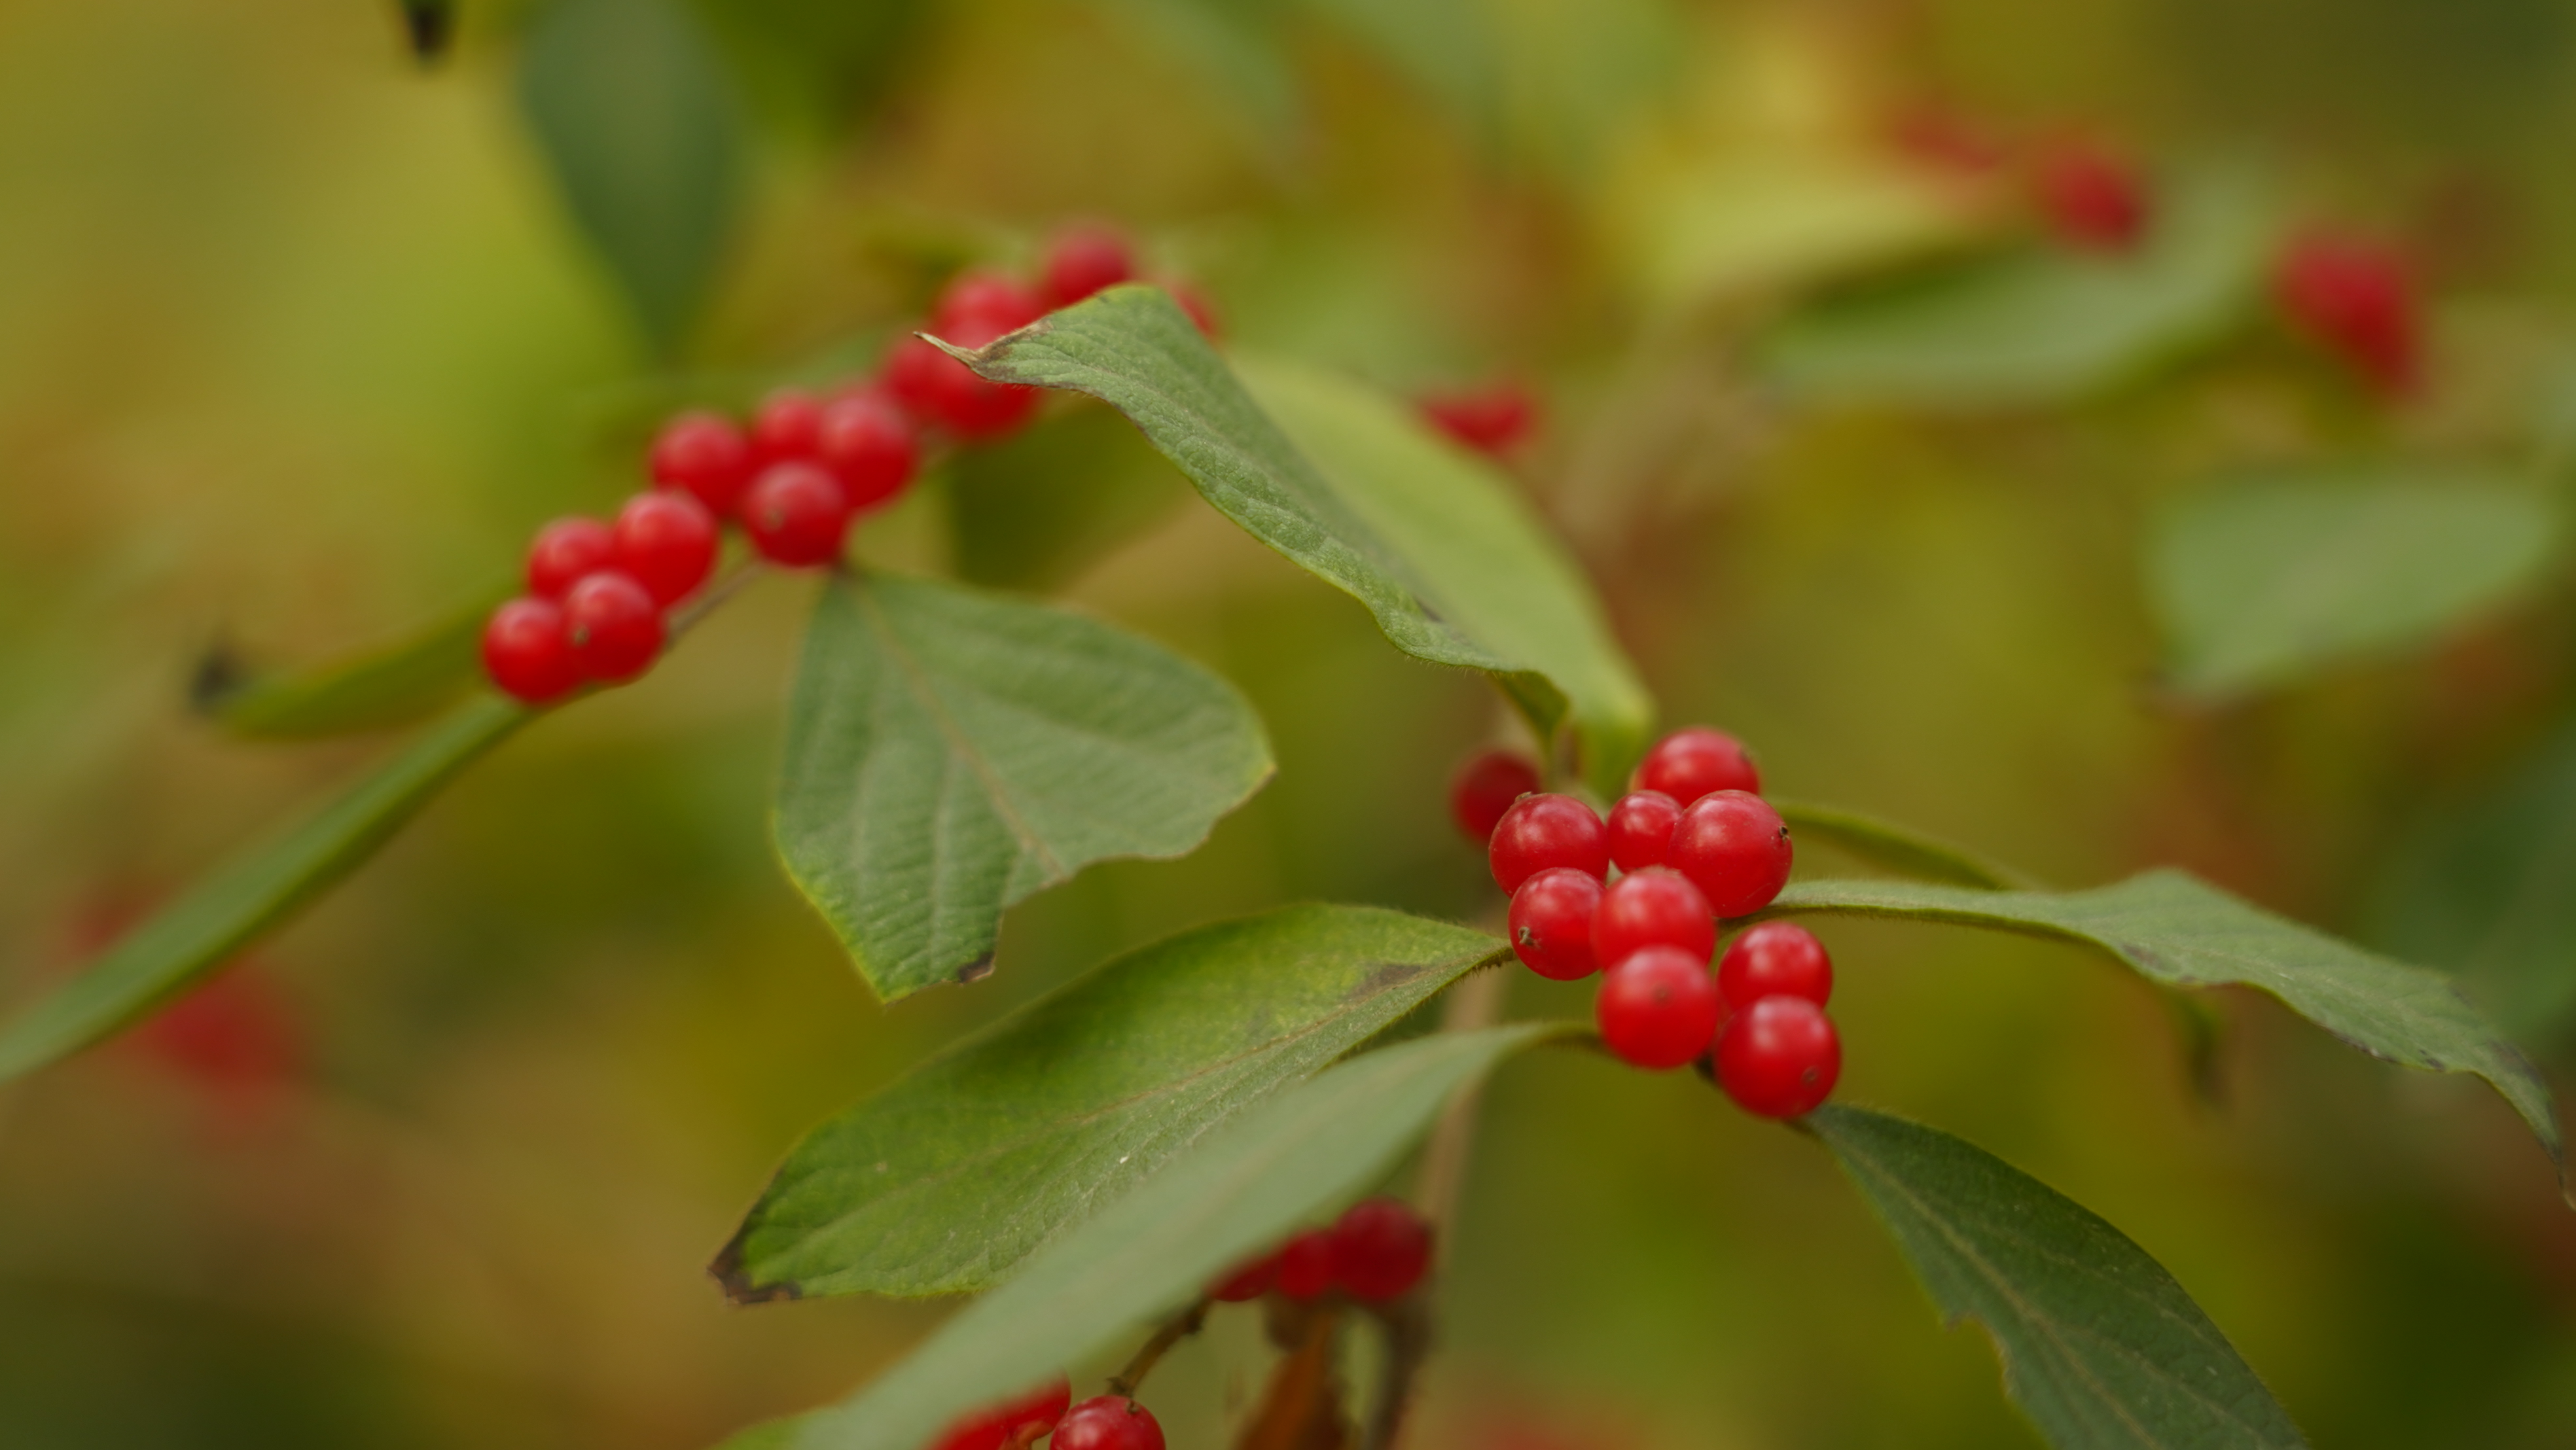
red, bean, plant, berry, seedless fruit, fruit, produce, flowering plant, natural foods, twig, Superfruit, fruit tree, acerola family, tree, Menispermaceae, viburnum, moschatel family, oleaster, arctostaphylos, Ormosia, buffaloberries, macro photography, currant